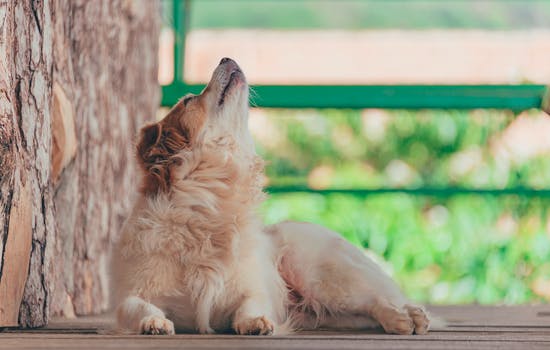
Label: No Watermark